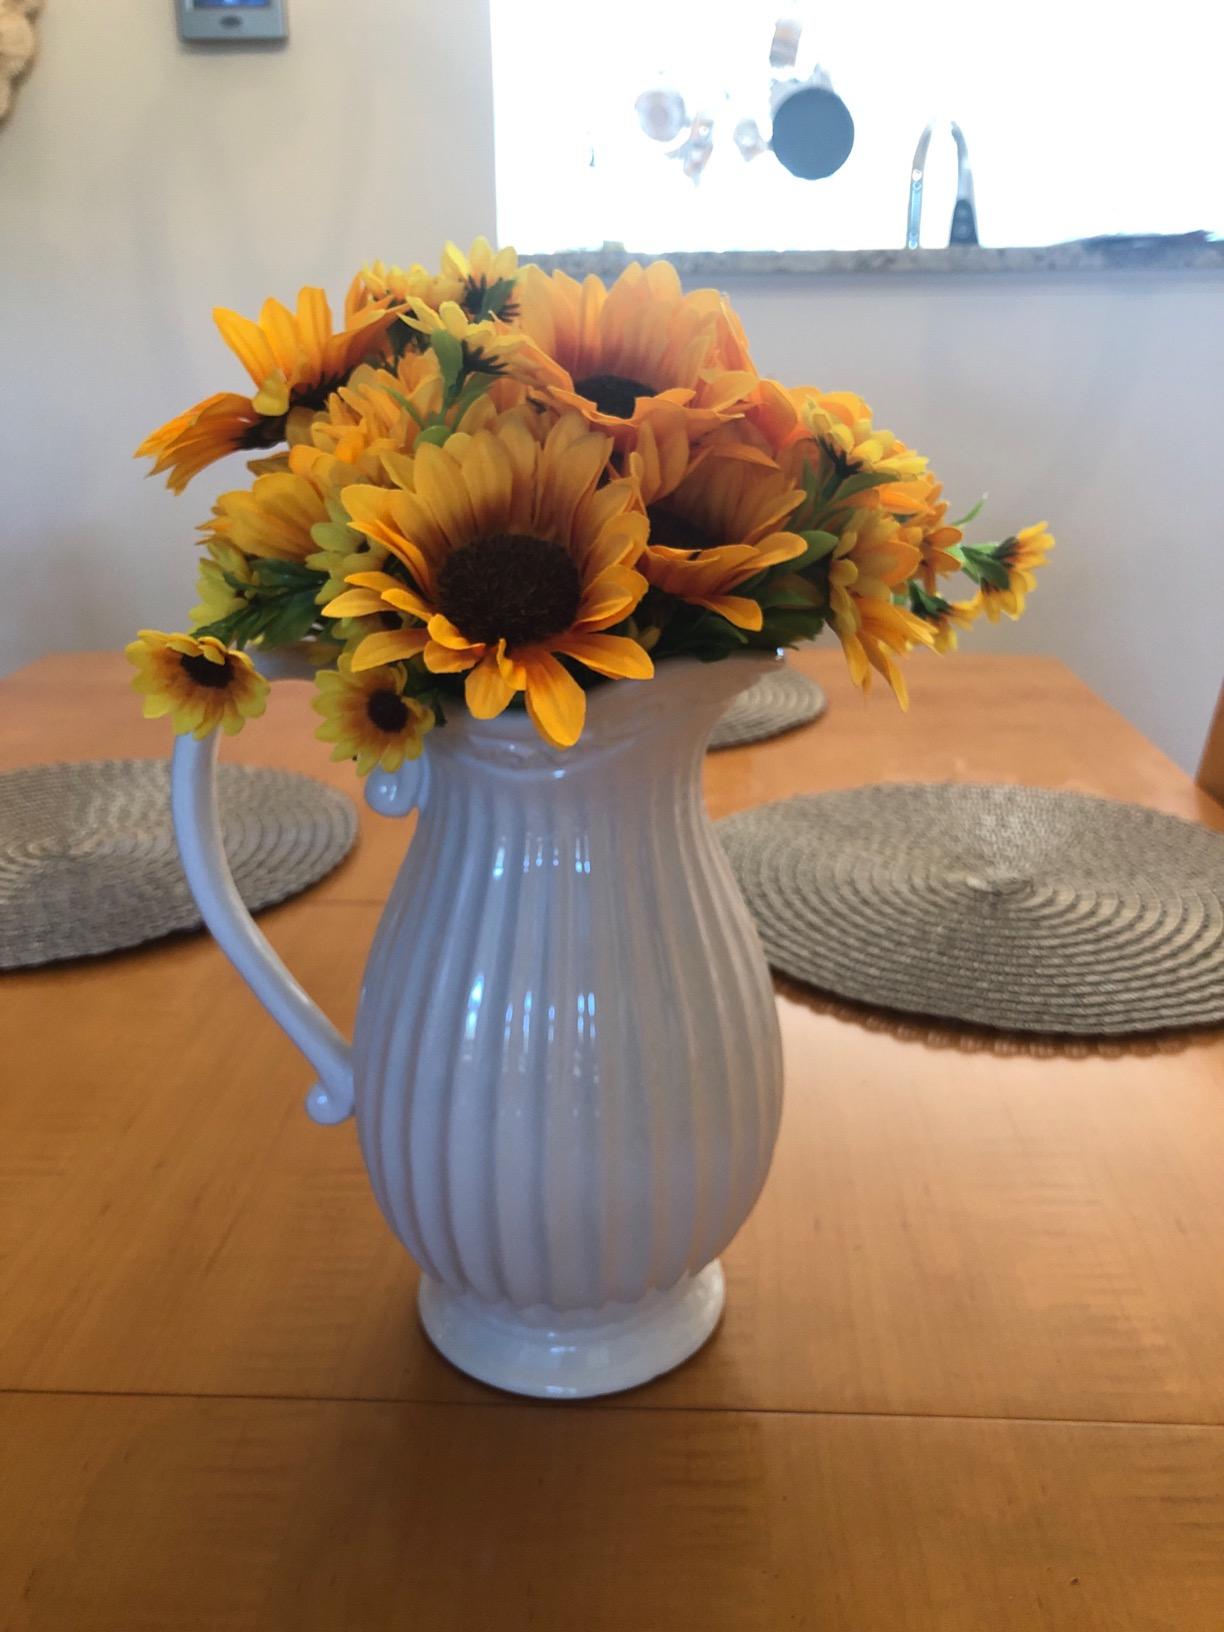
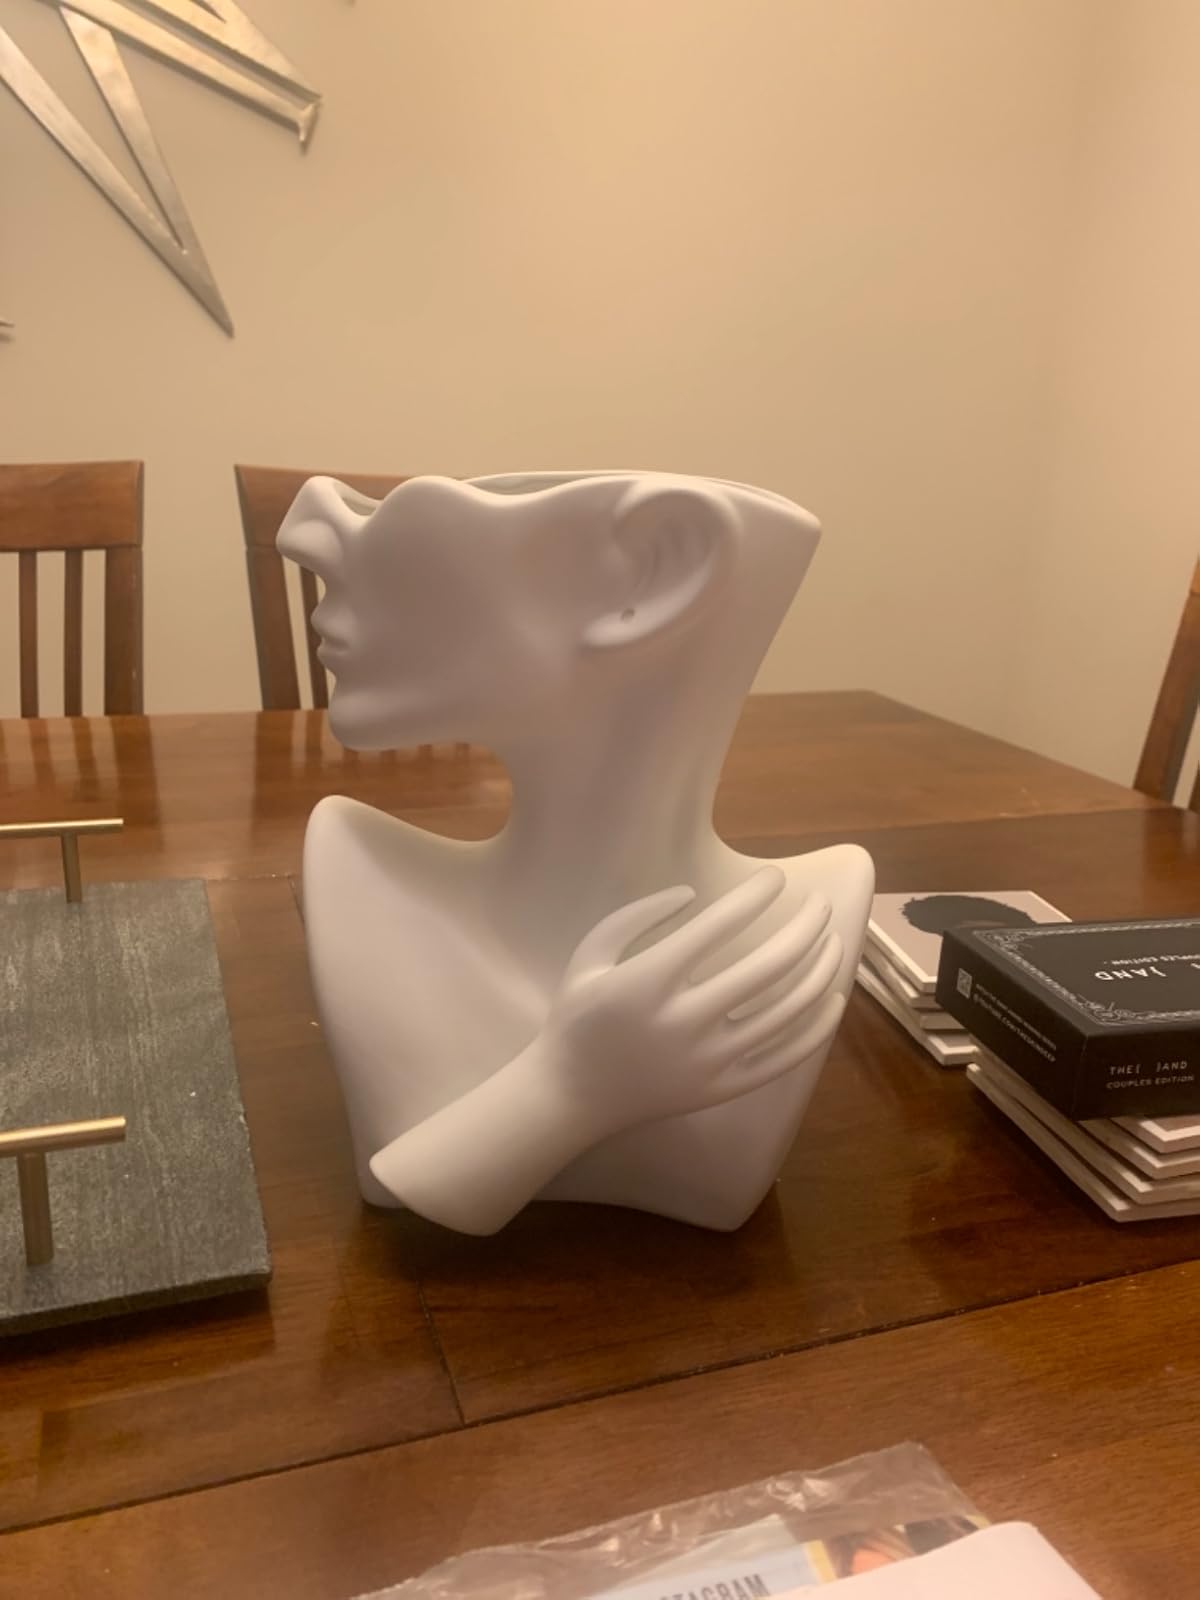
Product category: vase
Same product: no